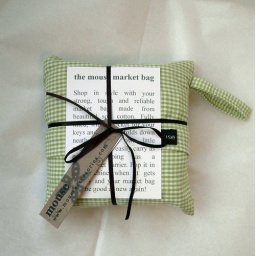
Green gingham market bag in pouch